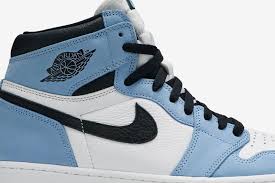
Label: Sneaker